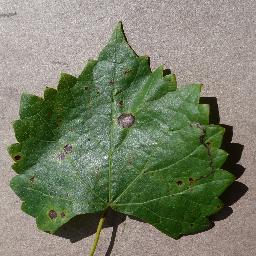
Label: Grape___Black_rot